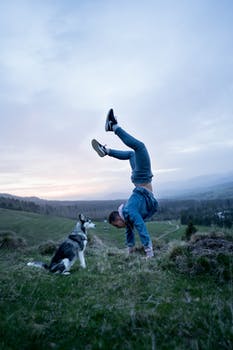
Label: No Watermark